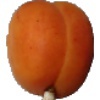
Label: Apricot 1